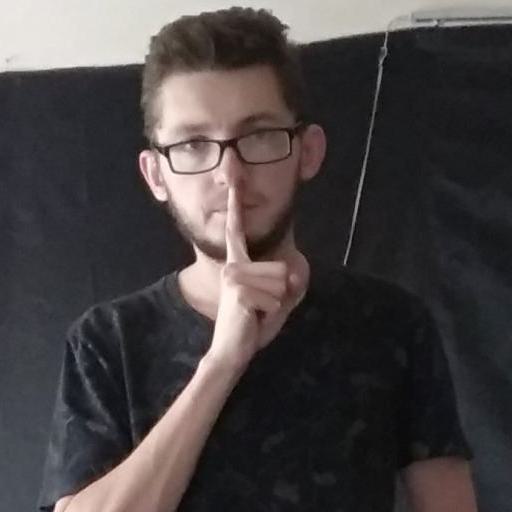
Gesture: mute